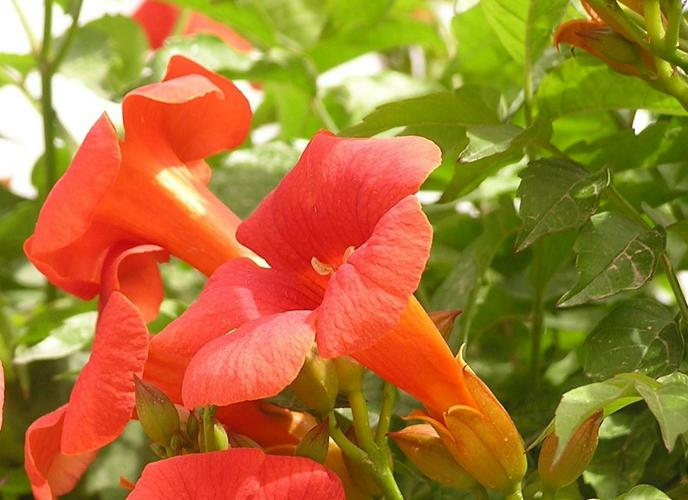
Flower: trumpet creeper